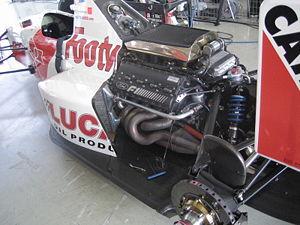
Arrows, est une ancienne écurie de Formule 1 britannique, ayant participé au championnat du monde de 1978 à 2002. Le nom de l'écurie est un acronyme constitué du nom des fondateurs : Franco Ambrosio, Alan Rees, Jackie Oliver, Dave Wass et Tony Southgate.